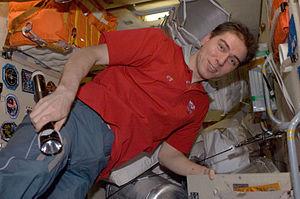
Sergueï Aleksandrovitch Volkov, né le 1ᵉʳ avril 1973, à Tchouhouïv, en RSS d'Ukraine, est le premier cosmonaute de seconde génération, étant le fils du cosmonaute Aleksandr Volkov.